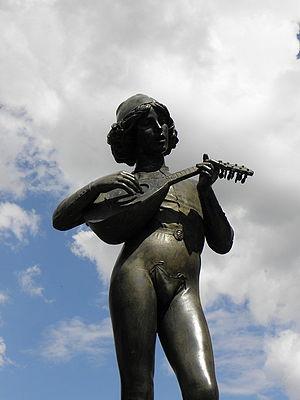
Chanteur florentin. Statue de Paul Dubois (1829, Nogent-sur-Seine-1905, Paris), place Saint-Nizier à Troyes (10).